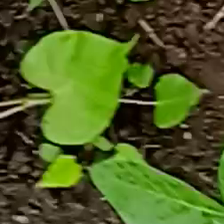
Weed species: Obscure_morning _glory(Ipomoea obscura)